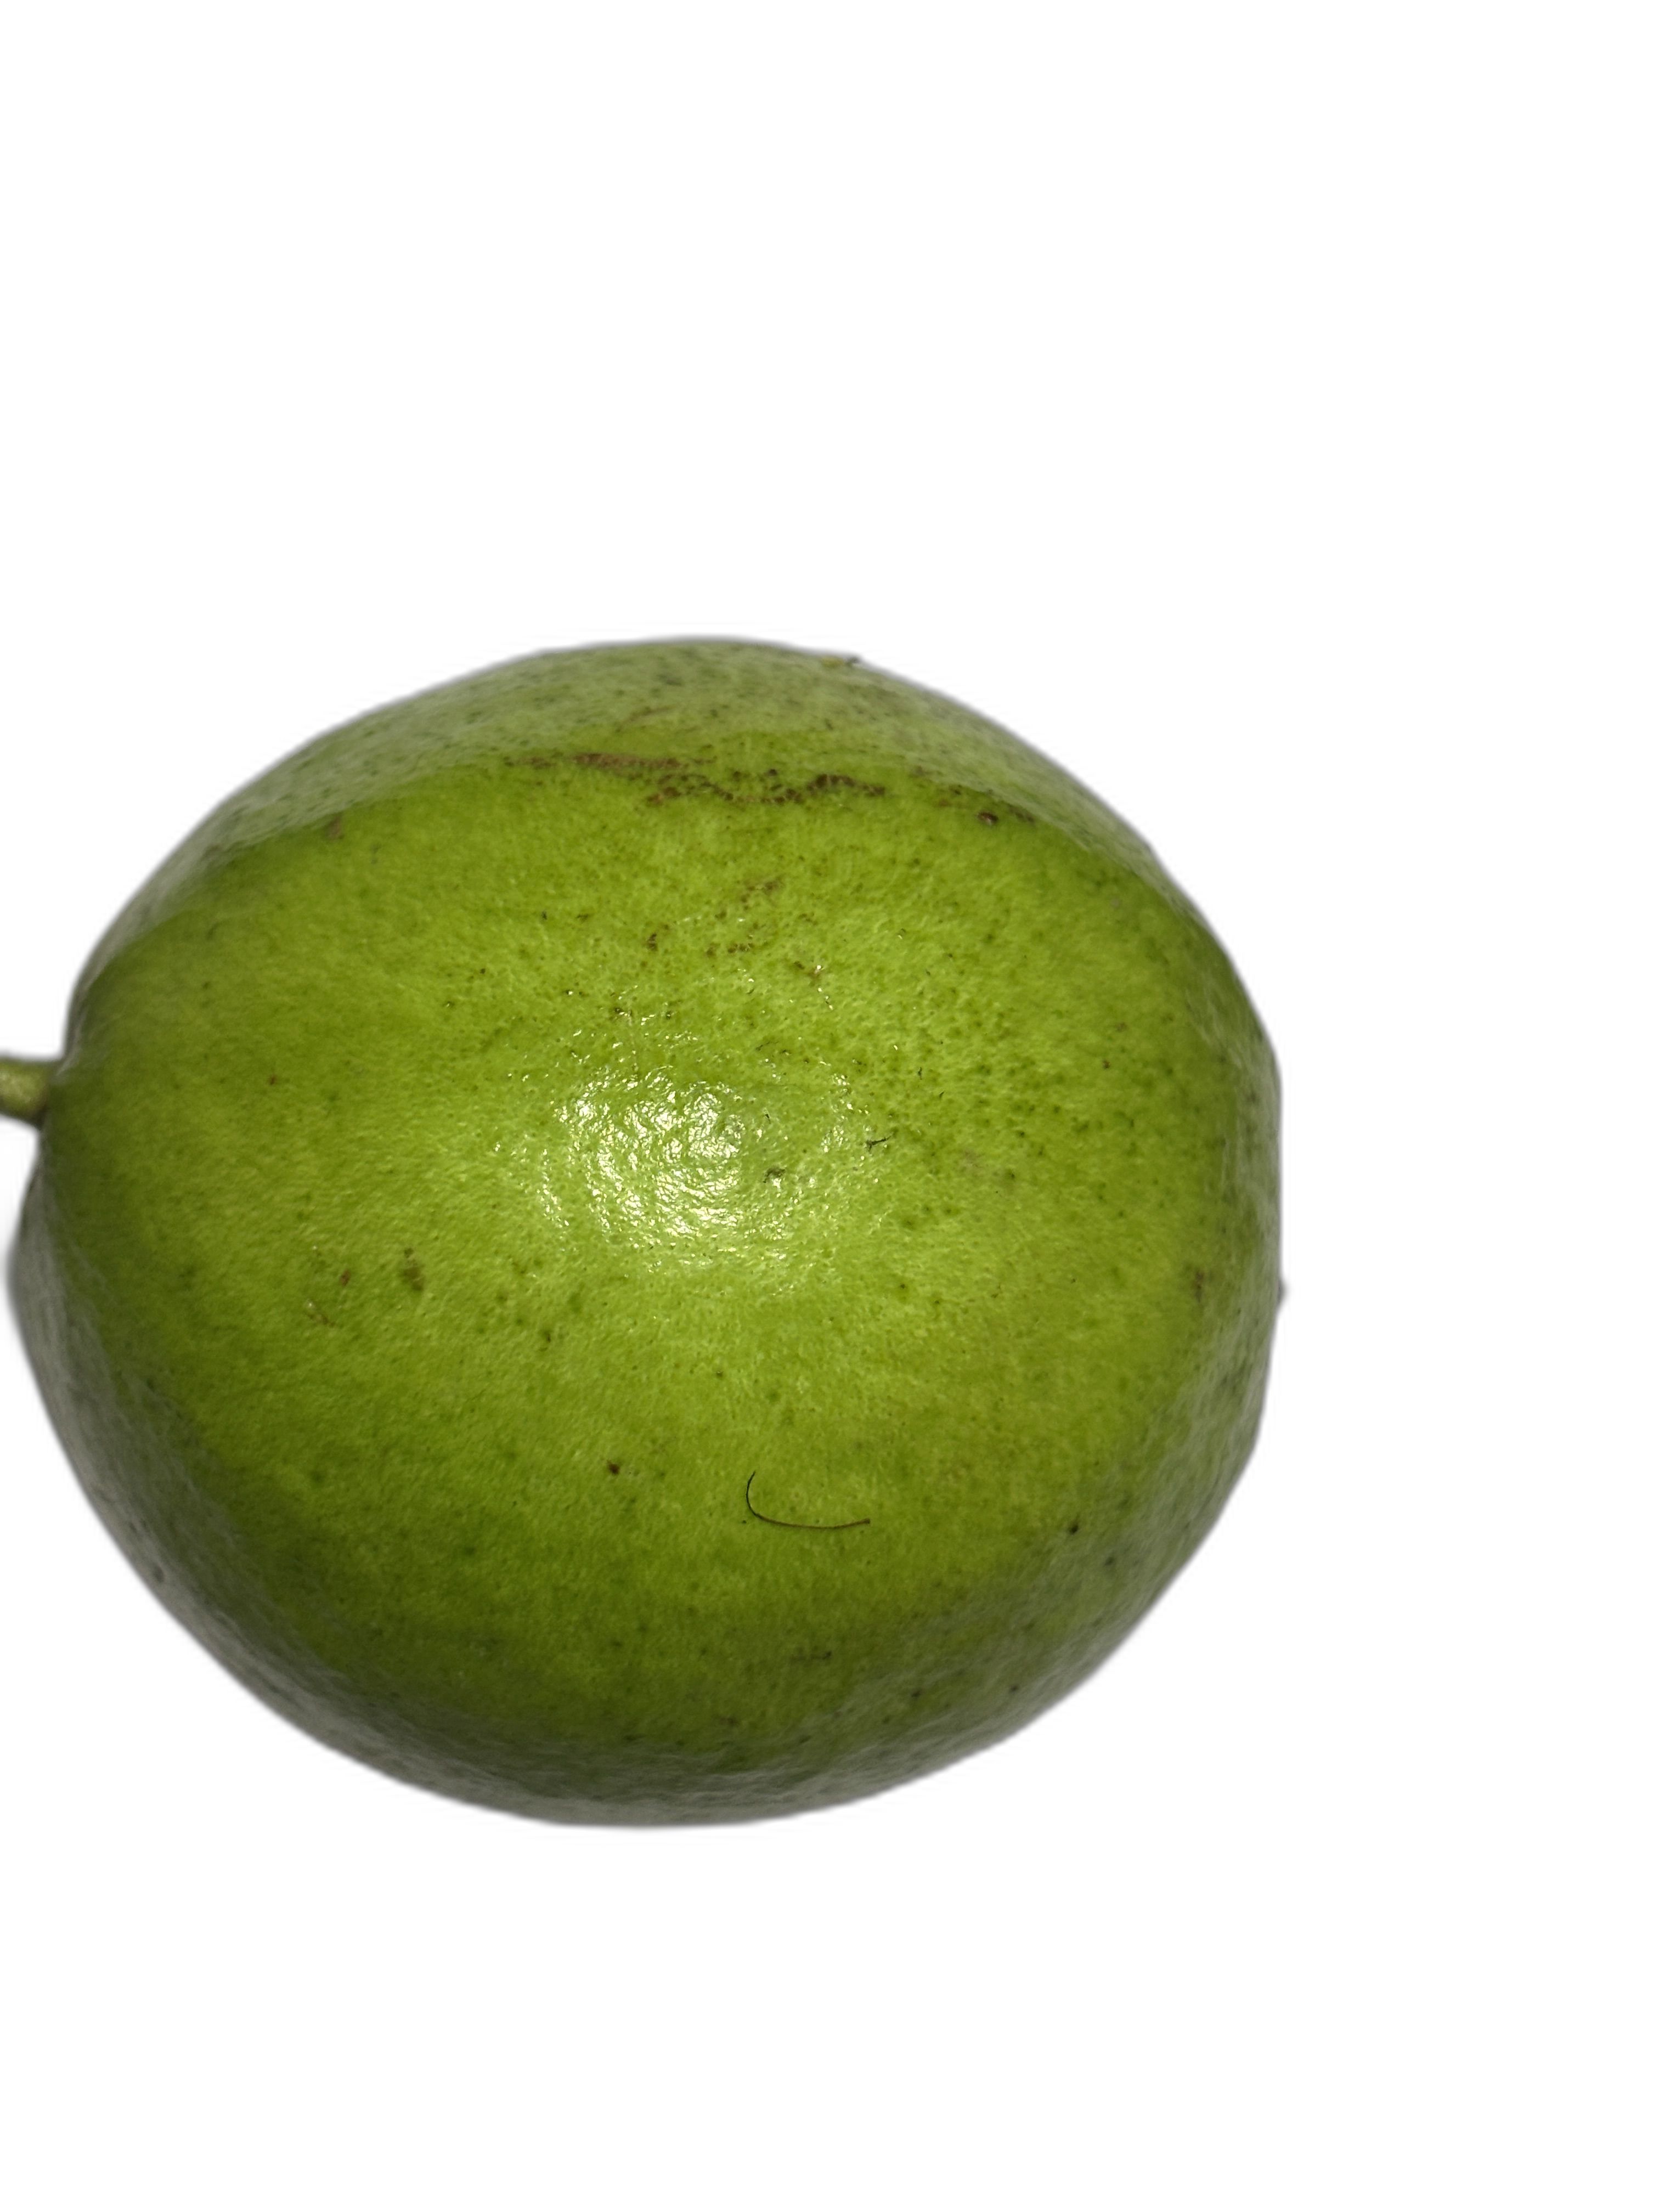
Plant part: fruit
Disease: Healthy